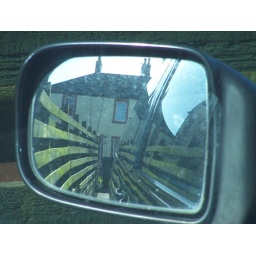
I like how the lines of the fence reflect in the  mirror